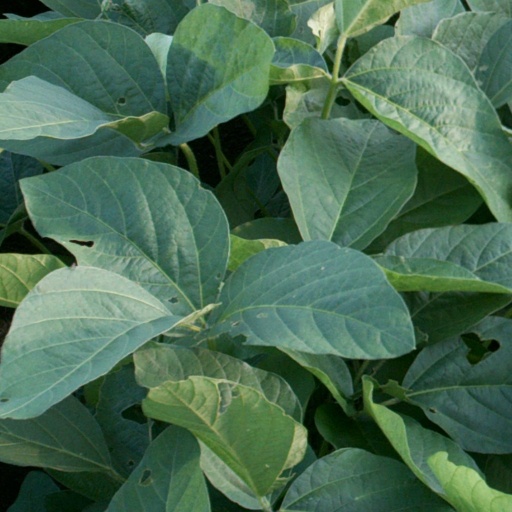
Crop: soybean